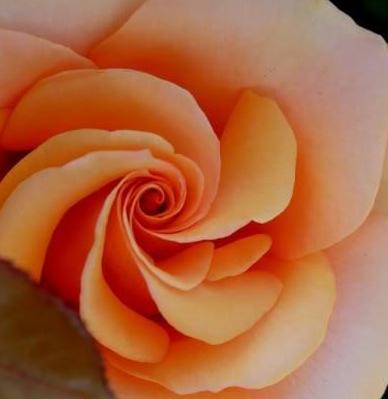
Texture: spiralled